Ford Cupé V-8

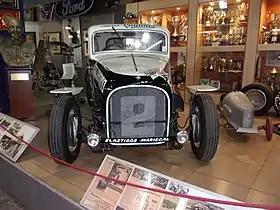

The Ford Cupé V-8, also known simply as the Ford V-8, is a series of various custom-built race cars, designed, developed and built by various people between 1938 and 1960, in the lines of the "Cupecita" (small coupe) for "TC" (Turismo Carretera, Argentinian to South America category) (it followed the "Cafetera" (coffee machine) category, which used models like Ford Model A and other Tudors and Fordors, and was followed by the "Liebre" (hare) which used more modern cars such as the IKA Torino, Chevrolet Opala, Ford Falcon and not very commonly the Dodge GTX). Such cars were raced by the drivers of the likes of Juan Manuel Fangio, Pablo Birger, Oscar Alfredo Gálvez, Francisco de Ridder, Carlo Tomasi, and , to name a few. They were commonly powered by Ford flathead V-8s, but sometimes they used later Ford F1 pickup's engines. They were based on a few different classic Ford models, including the De Luxe, the 1932 Ford, the Model 48, and the 1937 Ford. The Fords were some of the most popular cars in TC, while there were some pilots who preferred Chevrolets (like the Master or the Fleetline), others Dodge, and some others the Chilean made DiVolvo cars (such as the PV544 due to its reliability and speed).